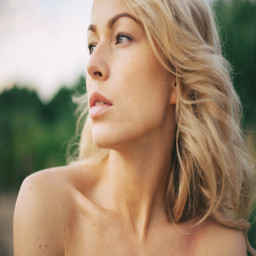
the secret to glowing skin